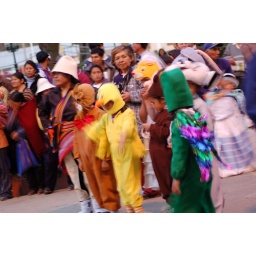
There was a party/festival in the Conception with people in tradition dress and these super cute kids in animal outfits